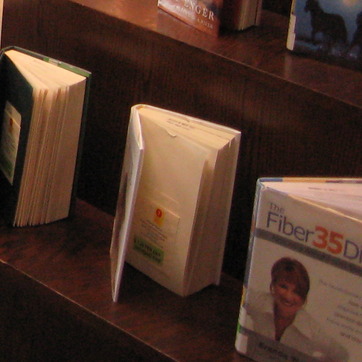
Material: paper